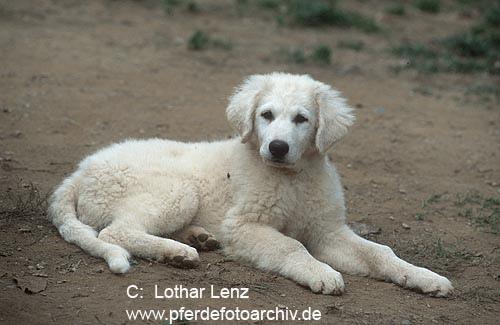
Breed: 223-n000067-kuvasz